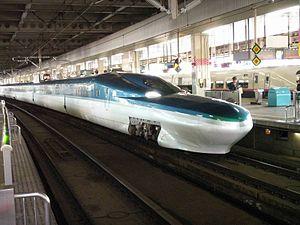
Fastech 360 était une série de 2 rames prototypes japonaises pour la nouvelle génération de train à grande vitesse Shinkansen. Son nom est la contraction de Fast et de Technology. Sa vitesse de croisière était fixée à 360 km/h, même si une vitesse de pointe de 405 km/h a été atteinte pendant les essais.
Le Shinkansen est le système de train à grande vitesse en service au Japon. Ce nom désigne aussi bien les trains que l'infrastructure. L'utilisation d'un ensemble de lignes réservées et les techniques employées ont fait du Shinkansen un précurseur et du Japon le pionnier de la grande vitesse ferroviaire lors de sa mise en service en 1964. Les rames du Shinkansen sont aujourd'hui mondialement reconnues pour leur confort, leur fiabilité et leur sécurité, ainsi que pour leur gestion des plus rigoureuses.